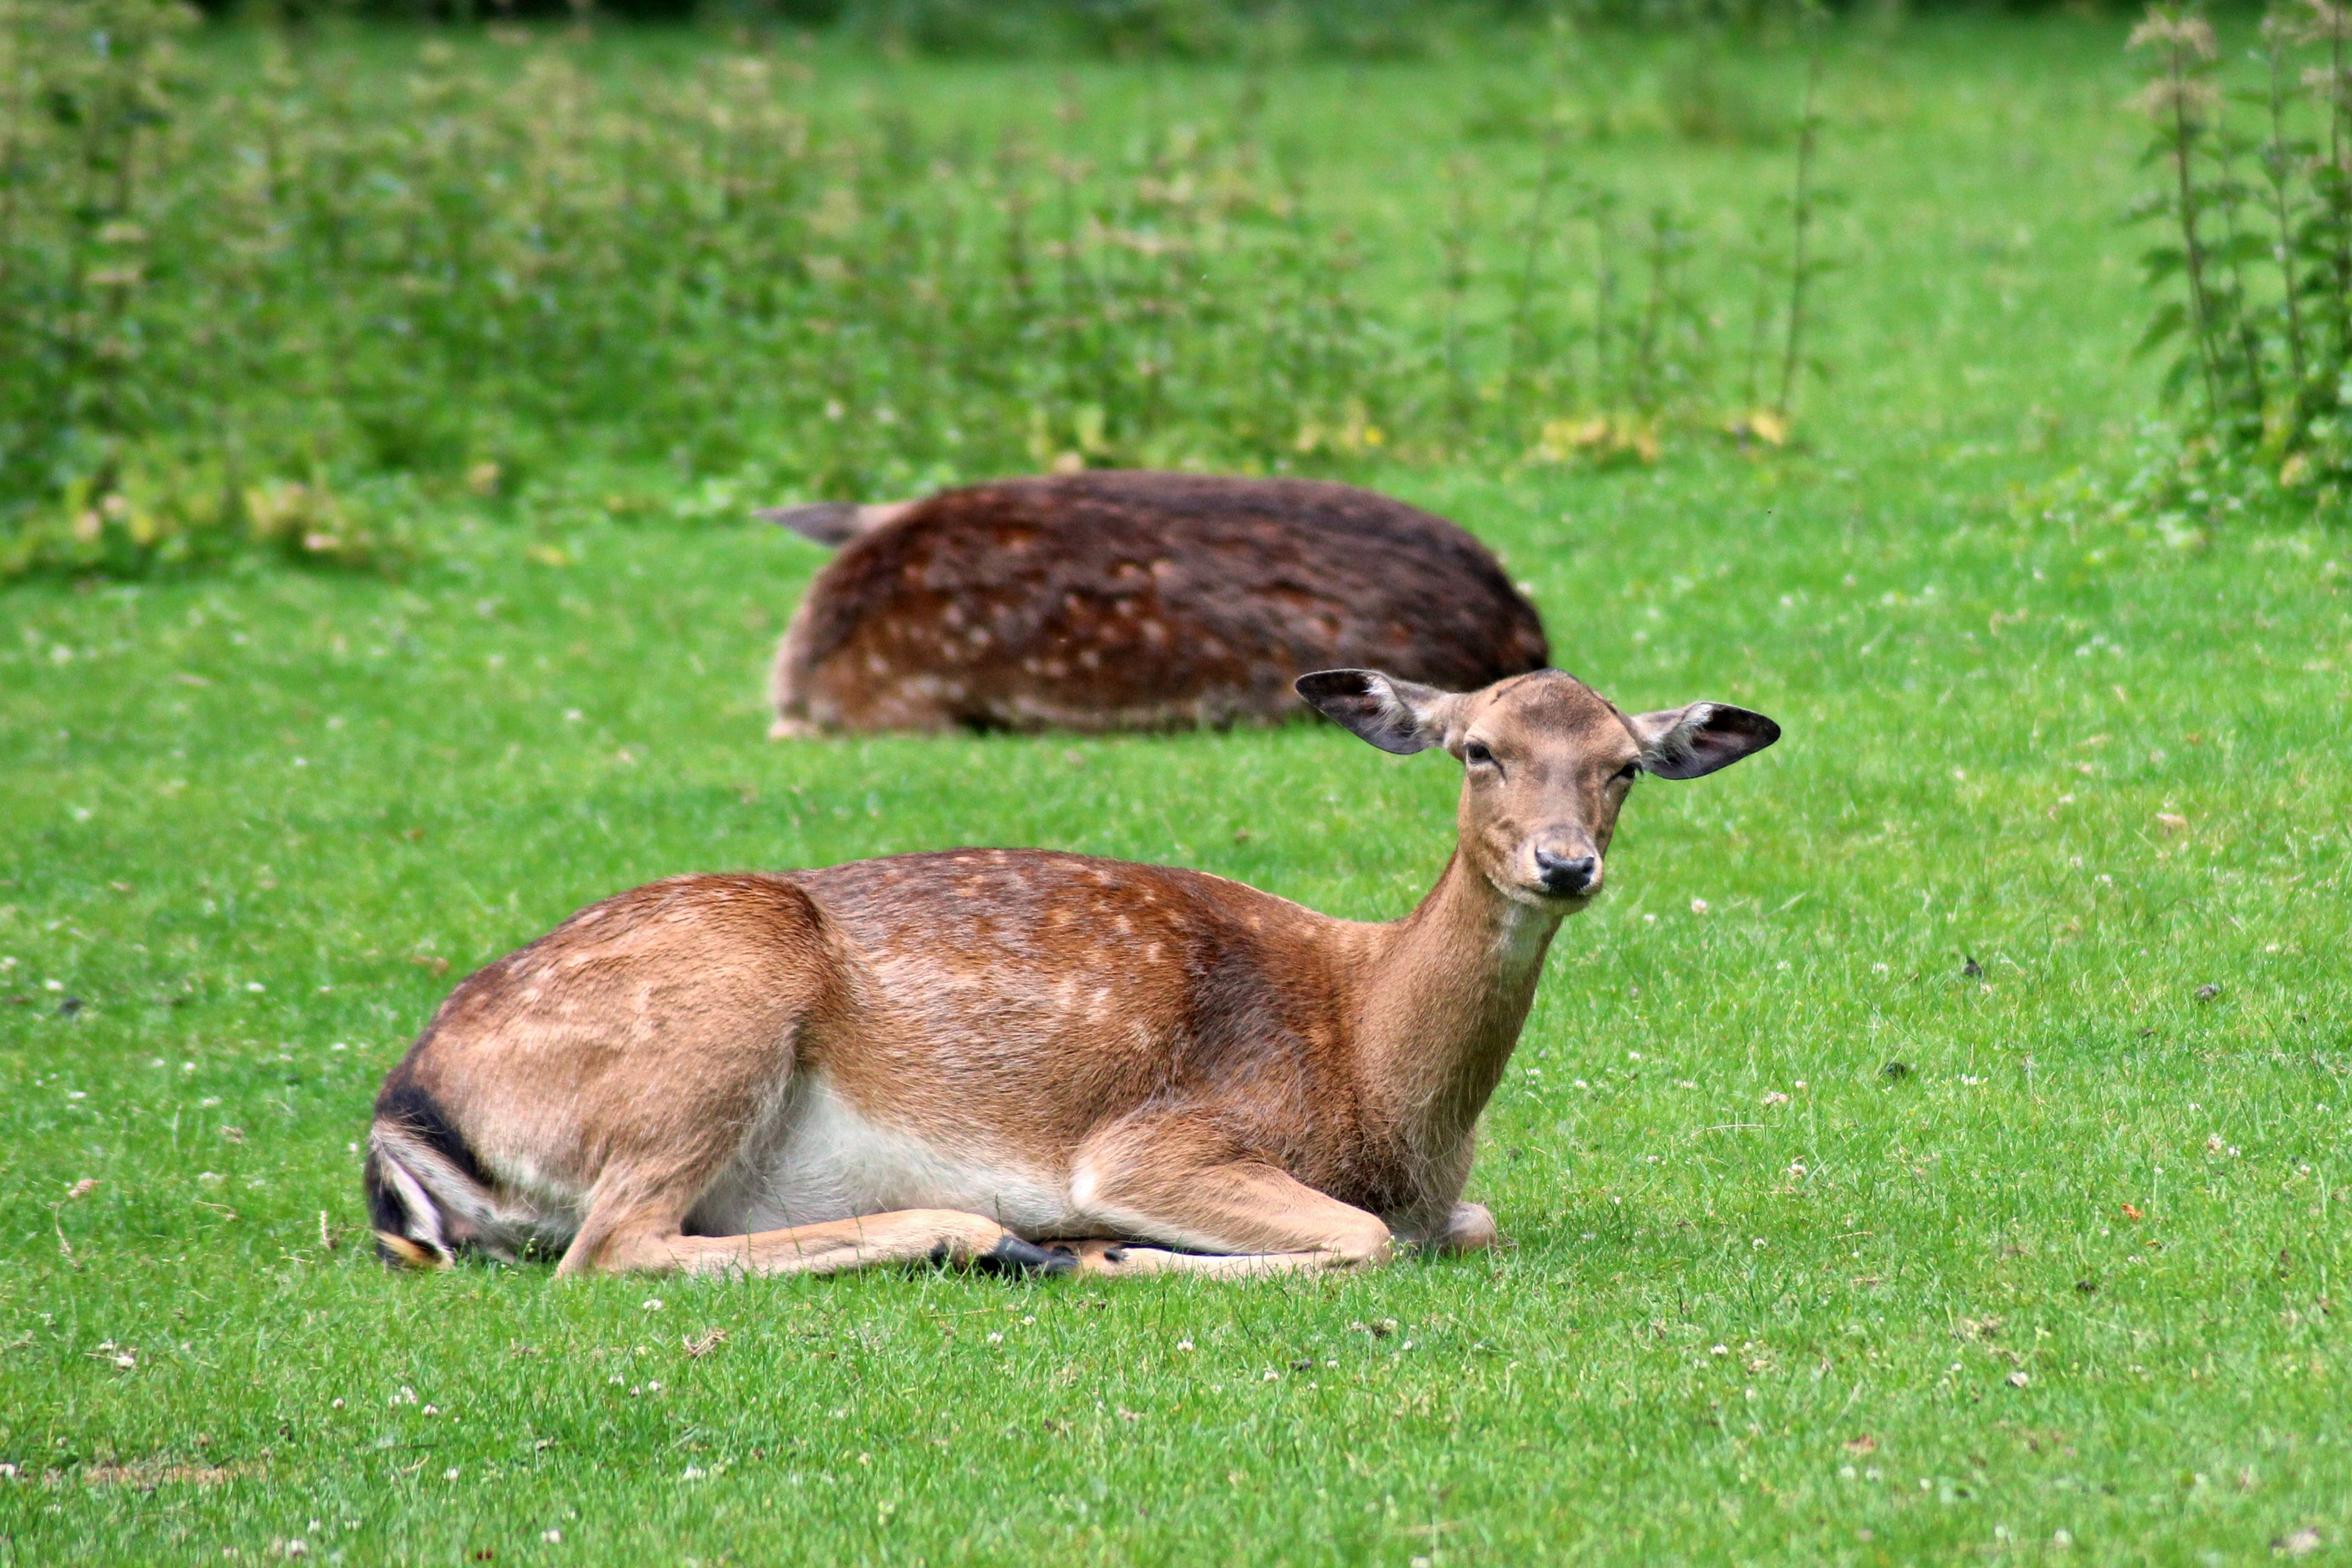
landscape, nature, forest, grass, meadow, prairie, wildlife, wild, deer, pasture, grazing, mammal, rest, fauna, grassland, vertebrate, scheu, fallow deer, glade, concerns, white tailed deer